Qatar–Saudi Arabia diplomatic conflict

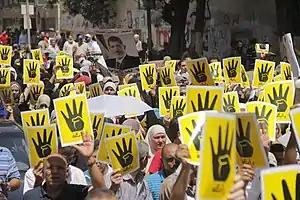
Protesters holding the Rabia sign, a sign used by the Muslim Brotherhood and its supporters in Egypt in the wake of the overthrow of Mohamed Morsi.

Qatar supported the successful ouster of President Hosni Mubarak in February 2011, which was a landmark moment for Al Jazeera. Qatari-backed Muslim Brotherhood-affiliated candidate Mohamed Morsi became Egypt's first democratically elected president in 2012, only to be overthrown the next year by a Saudi-supported military coup led by Abdel Fattah el-Sisi, after widespread protests against his rule.